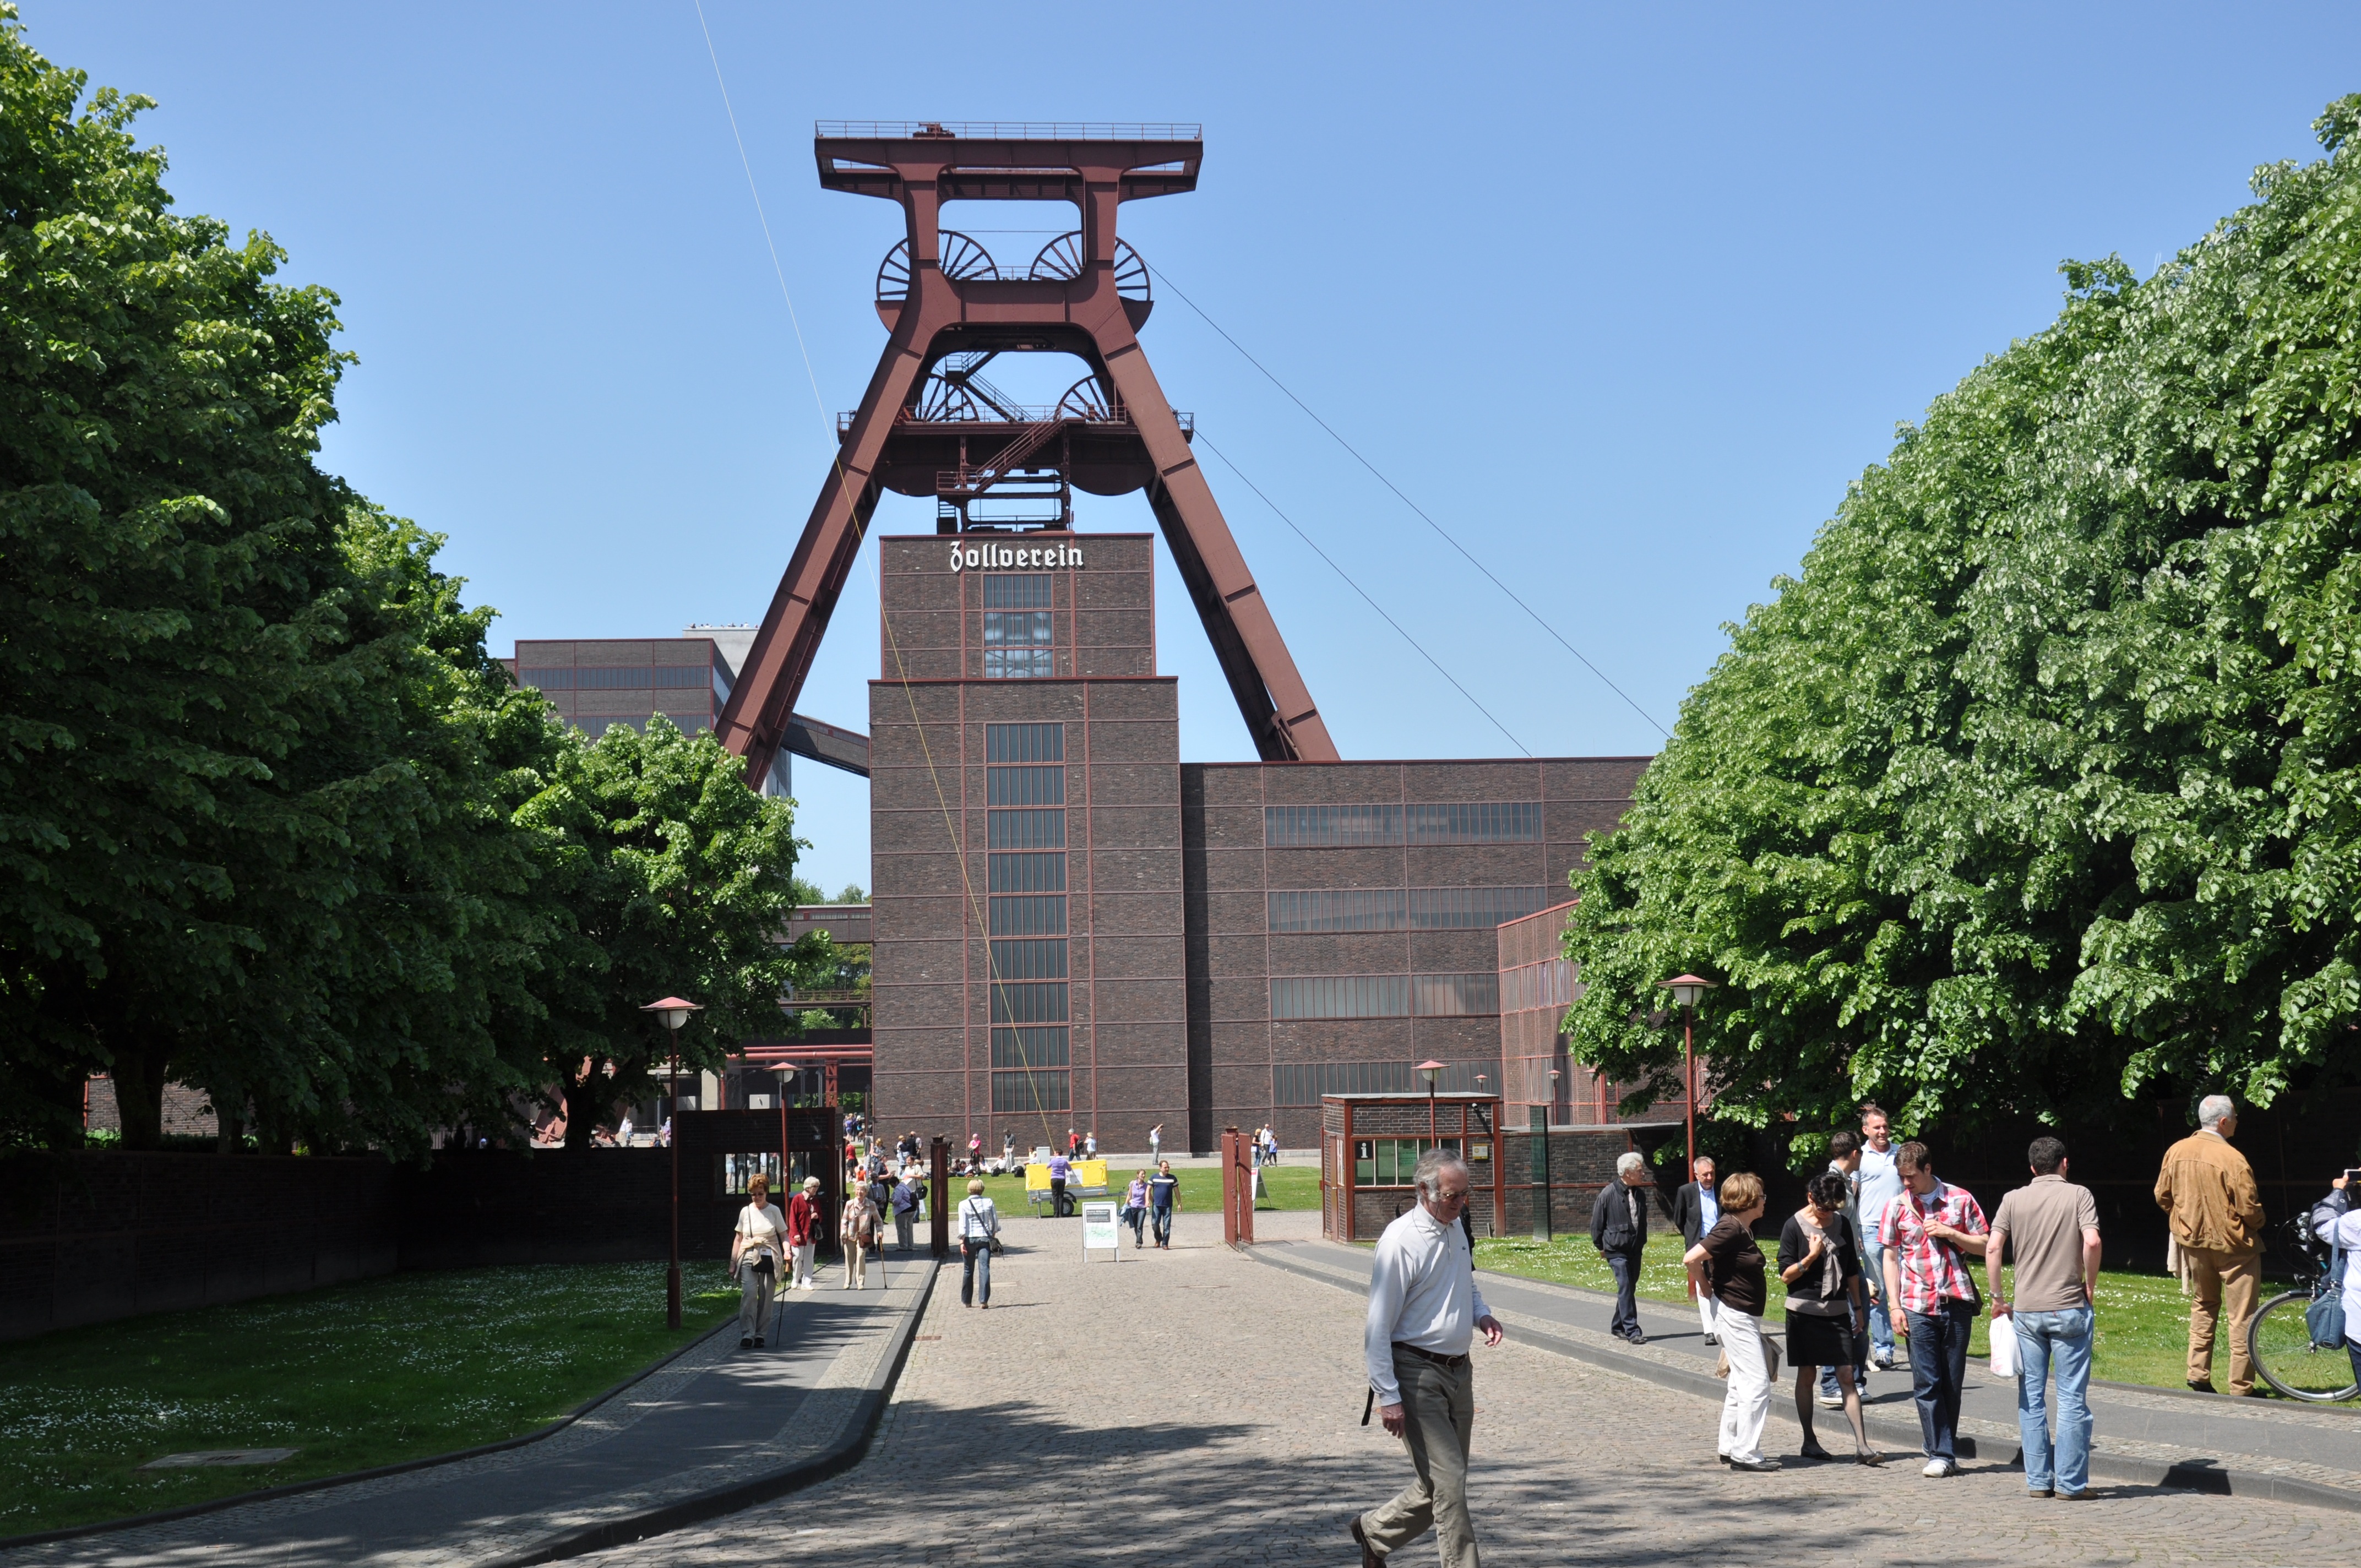
monument, transport, tower, park, landmark, industry, bill, north rhine westphalia, heavy industry, headframe, hard coal, zeche zollverein